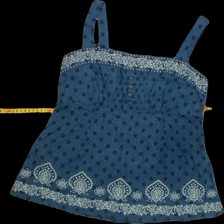
View: front
Type: Tank top
Category: Ladies
Brand: Not Applicable
Colors: Blue
Material: 100%cotton
Pattern: Floral print
Cut: C-collar, Regular
Season: Summer
Trend: No trend
Stains: No
Damage: 0
Price range: <50
Recommended usage: Reuse